Bad Company (1999 film)

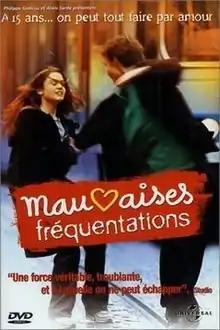
Theatrical release poster

Bad Company (original title: Mauvaises Fréquentations) is a 1999 French film starring Maud Forget and Lou Doillon. It is a romantic drama about two young students falling in love. The movie is written by Alain Layrac, and directed by Jean-Pierre Améris. A few scenes from this movie are featured in a music video by Lene Marlin for her song, "Where I'm Headed".